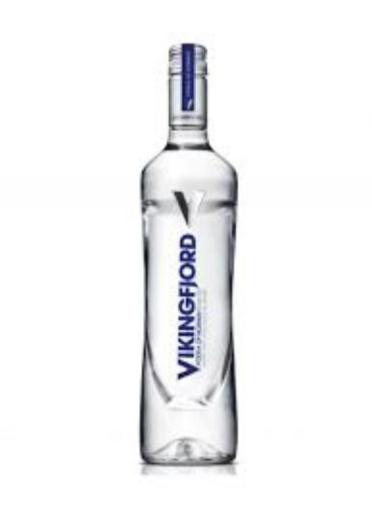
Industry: Food